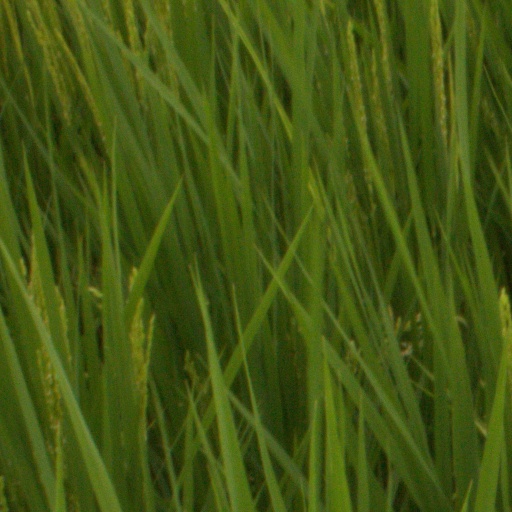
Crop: rice